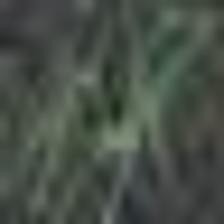
Label: clustered